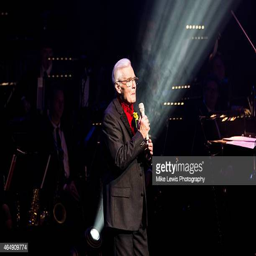
singer performs on stage at show